Gary Cahill

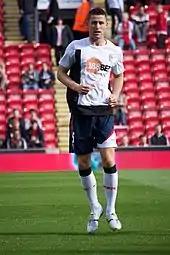
Cahill warming up for Bolton Wanderers in 2011

Bolton scout Colin Harvey was impressed by Cahill and on 30 January 2008, Cahill joined them on a three-and-a-half-year deal. Three days later, he made his debut for Bolton in their 0–2 victory over Reading away at the Madejski Stadium.